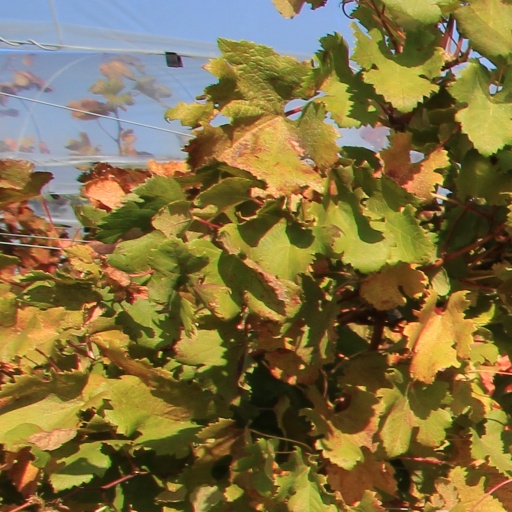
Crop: grape